Jai Lava Kusa

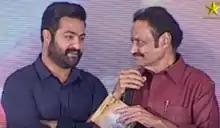
Jr.Nandamuri Taraka RamaRao with his father "Nandamuri Harikrishna" at Audio Launch Event.

After the success of "Janatha Garage" (2016), N. T. Rama Rao Jr., signed his next project tentatively titled "#NTR27", under the direction of screenwriter Vakkantham Vamsi, marking his debut as a film director and to be produced by his family banner N. T. R. Arts. Although the project was eventually announced on 20 May 2016 (which coincided with Jr. NTR's birthday), in September 2016, sources stated that the project was shelved after the actor was not satisfied with the script. In October 2016, reports had stated that Anil Ravipudi will direct "#NTR27", as he was keen to direct Jr. NTR. A "Behindwoods" article report stated that he had earlier discussed a story in which NTR was to play a blind person which didn't work out, but the actor seemed keen to work with Anil and asked him to come up with another script, for which he immediately came up with a new idea. However, on 26 December 2016, Nandamuri Kalyan Ram took to Twitter to announce that "#NTR27" will be directed by K. S. Ravindra. Kalyan Ram stated that he will produce the film under the home banner N. T. R. Arts, which will be made on a huge scale, and he also planned to hire top technicians in order to get very best product in technical standards and production values.